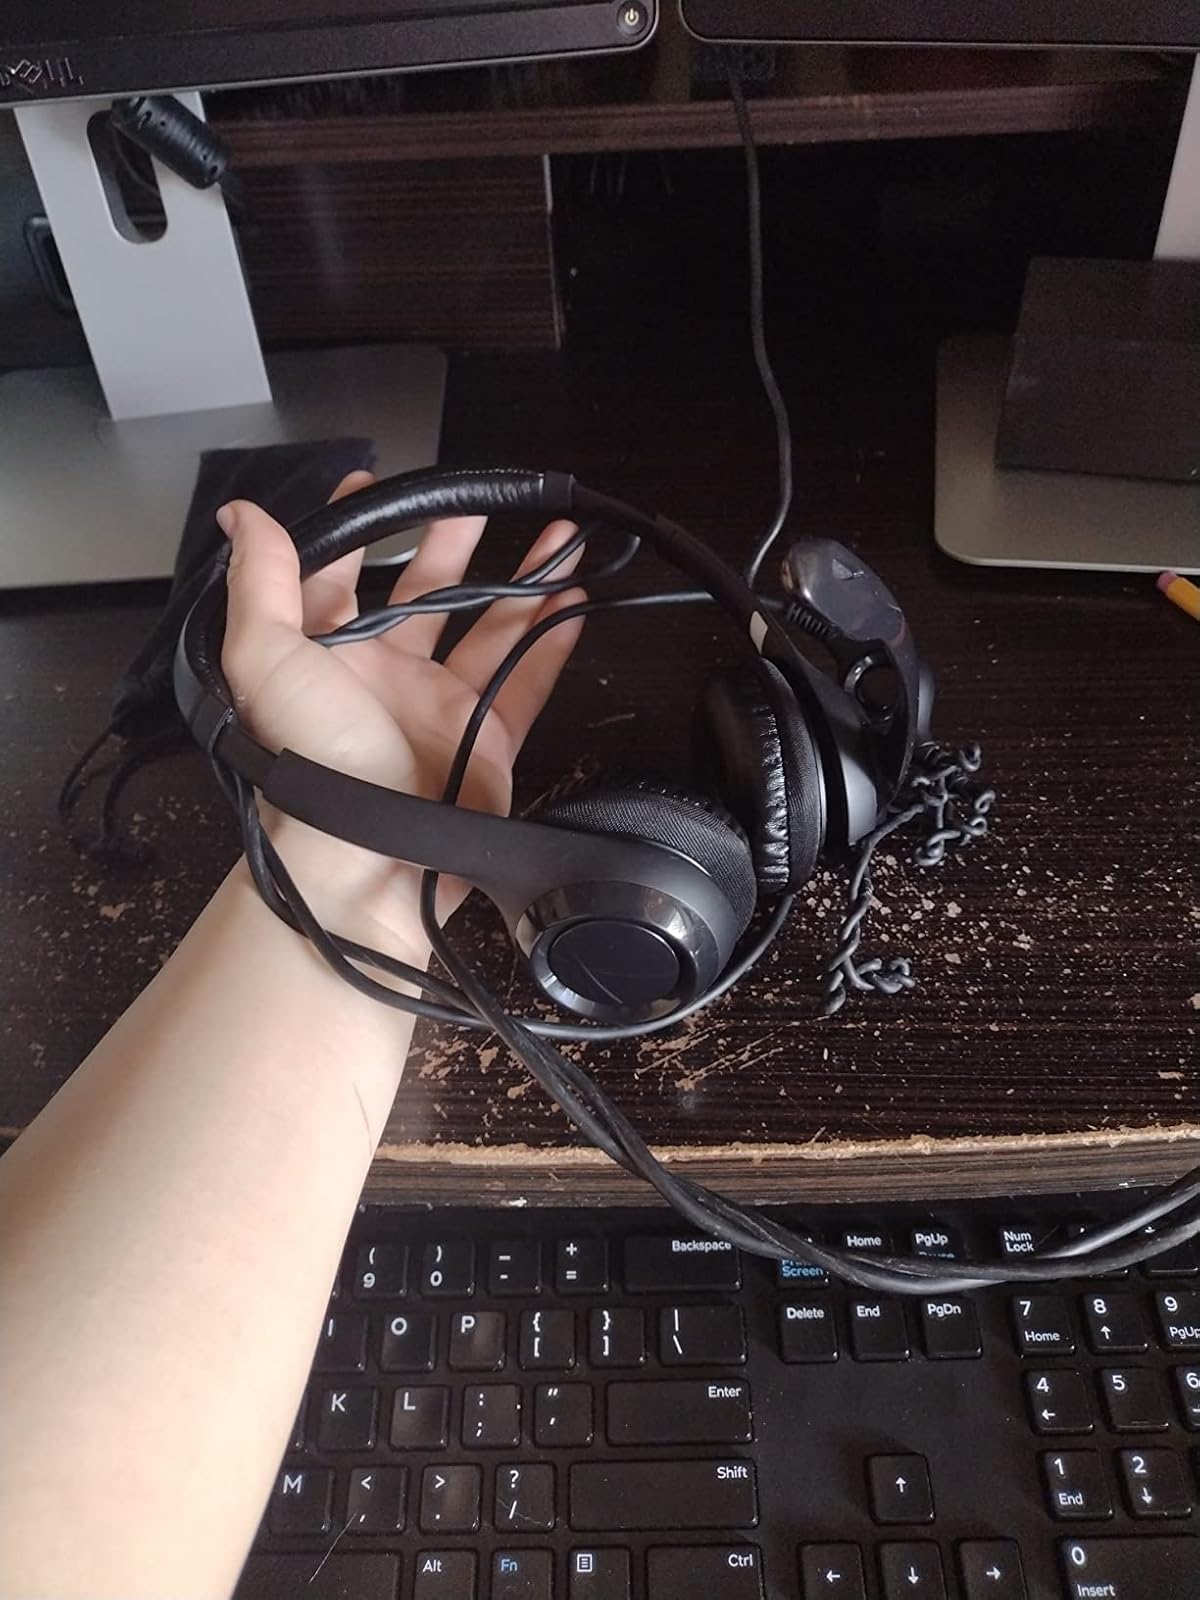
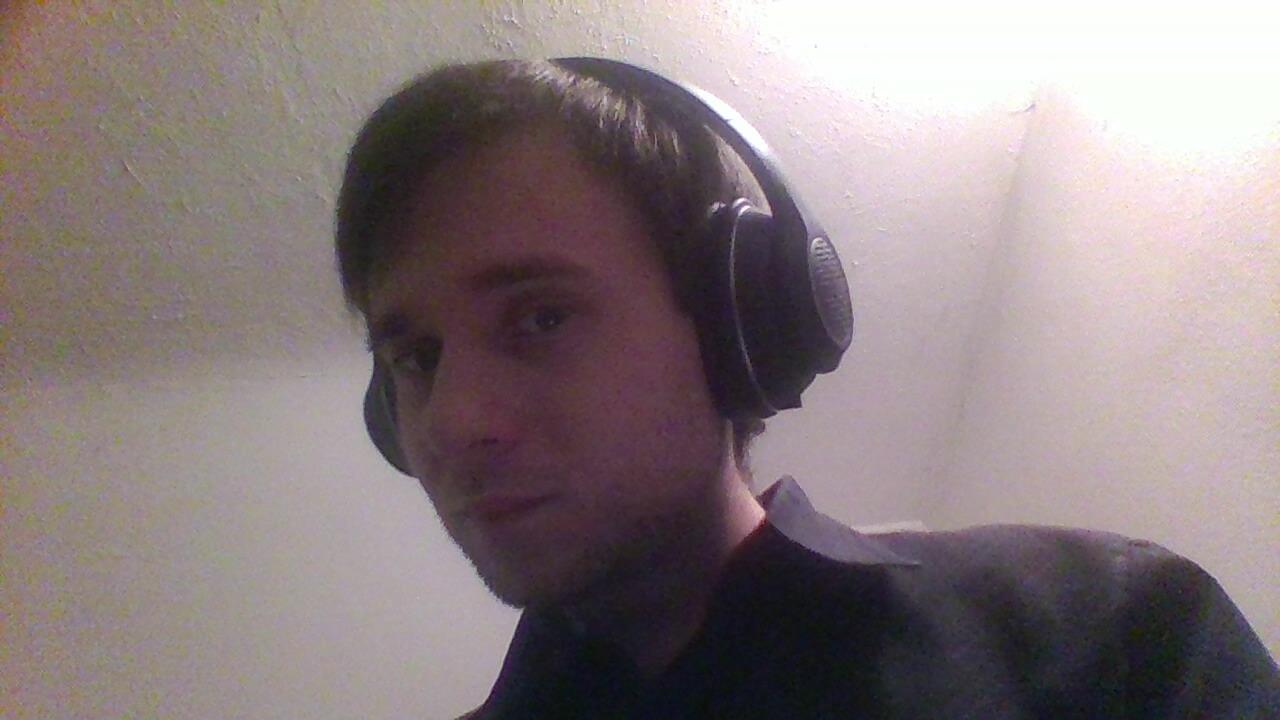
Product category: headphones
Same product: no